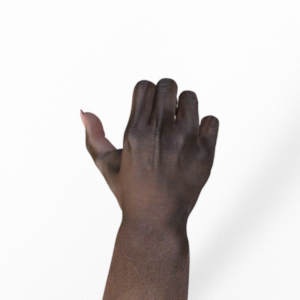
Label: rock